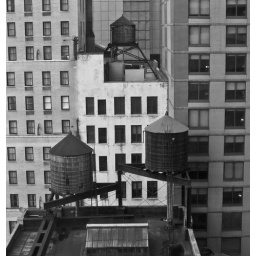
Conical mini-huts on the roof of a building in Times Square. As seen out of the window of the Times Square Marriott.